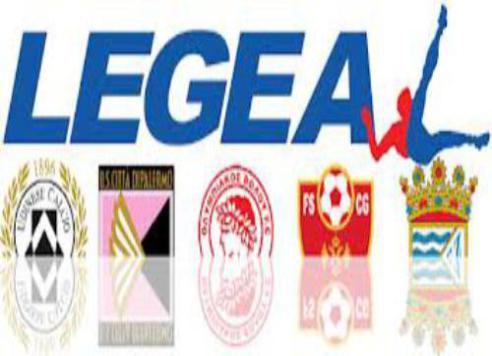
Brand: legea-1
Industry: Sports